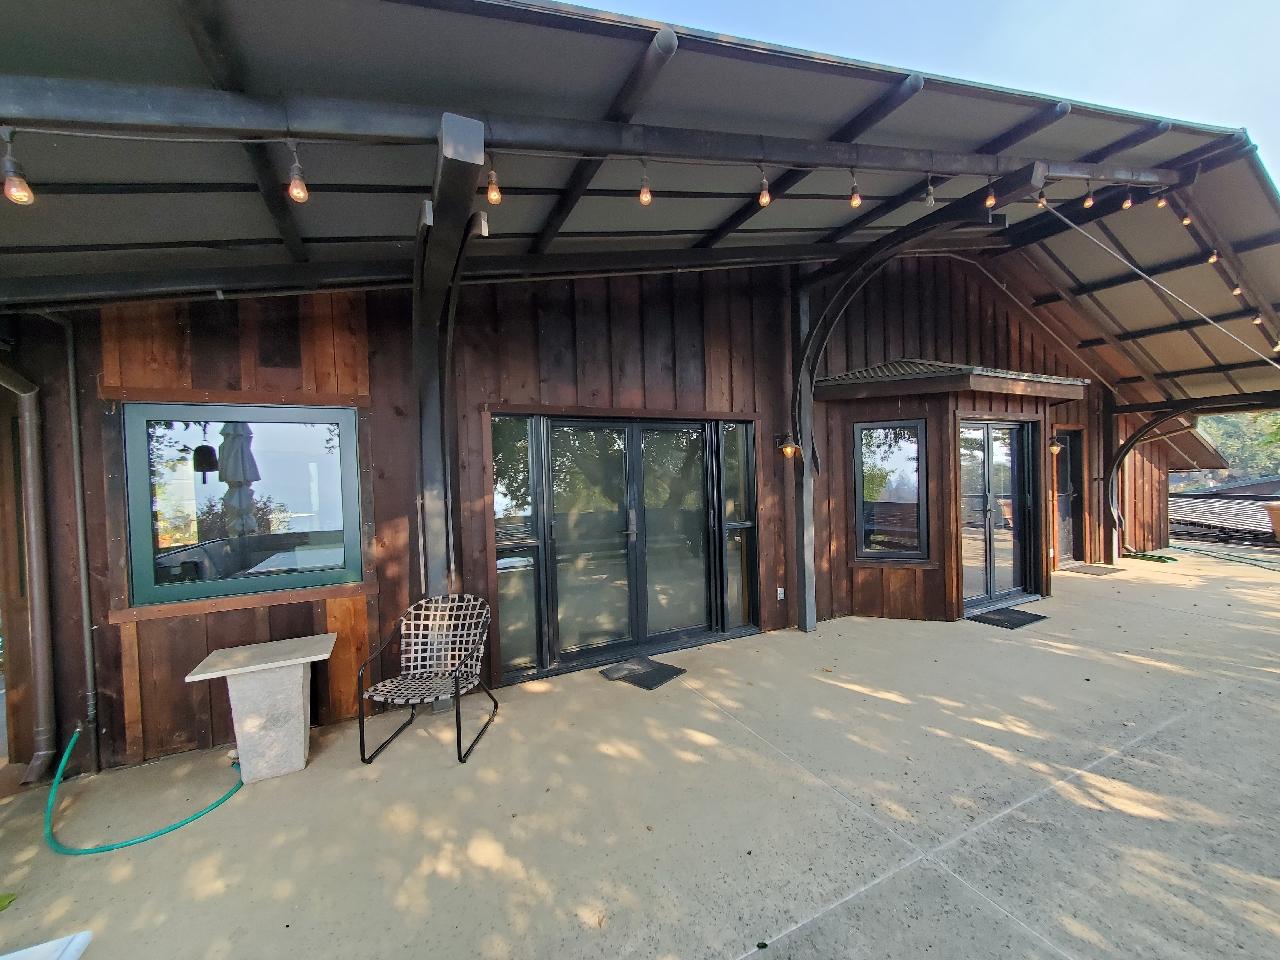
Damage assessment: no_damage